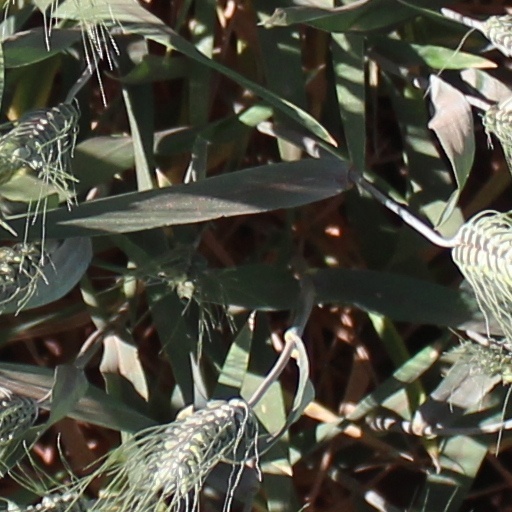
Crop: wheat